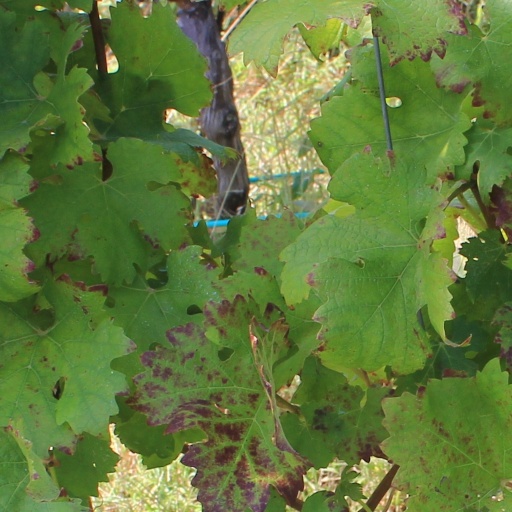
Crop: grape